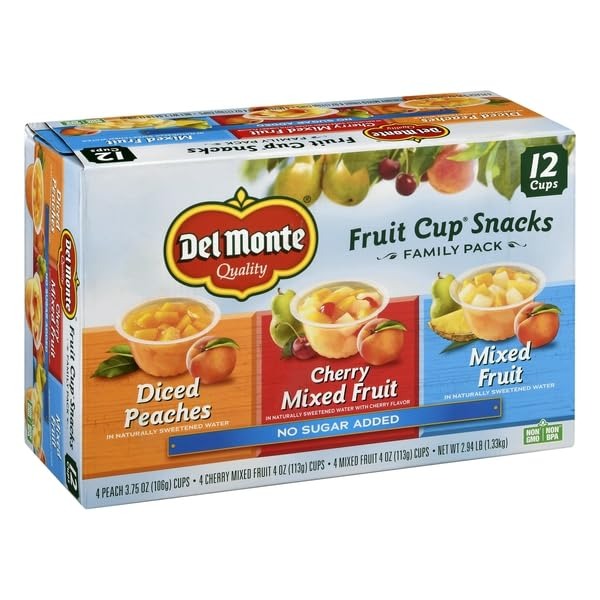
Item Name: Del Monte, Fruit Cup Snacks, Diced Peaches Cherry Mixed Fruit Mixed Fruit, Family Pack, 12 Count
Product Description: Snack Size Fruit Cups
Value: 12.0
Unit: Count

Price: 8.29